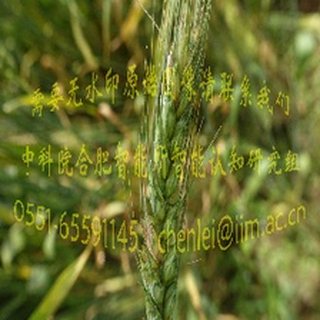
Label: wheat_fusarium_head_blight